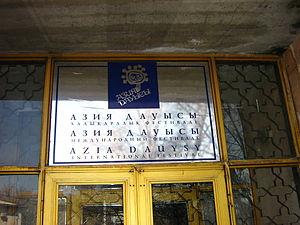
Voice of Asia est un festival de musique, organisé chaque année à Almaty, Kazakhstan. Des dizaines d'artistes de toute l'Asie se succèdent sur la scène, durant plusieurs jours et plusieurs nuits. Quelques artistes occidentaux y sont également invités : Gangsters d'amour en 1990, Denez Prigent en 1991, etc. Le lieu habituel pour ce festival est un site en plein air est le Medeo, station de sports d'hiver et de patinage de vitesse sur piste, située à la périphérie montagneuses du Tian Shan, à 17 kilomètres du centre d'Almaty.